Longmen Grottoes

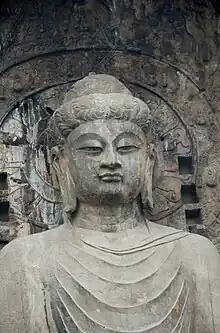
Close-up details of Vairocana's face

During the period of 1368 to 1912, when two dynasties ruled in China, namely the Ming dynasty from 1368 to 1644, and the Qing dynasty from 1644 to 1912, there was cultural revival and the Longmen Grottoes received recognition both at the national and international level.